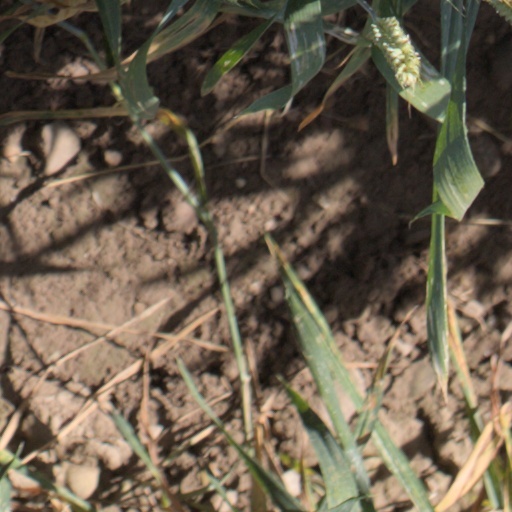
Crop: wheat